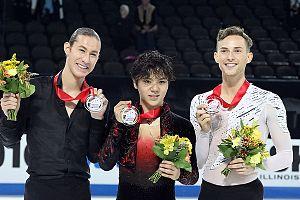
Le Skate America est une compétition internationale de patinage artistique qui se déroule aux États-Unis au cours de l'automne. Il accueille des patineurs amateurs de niveau senior dans quatre catégories: simple messieurs, simple dames, couple artistique et danse sur glace.